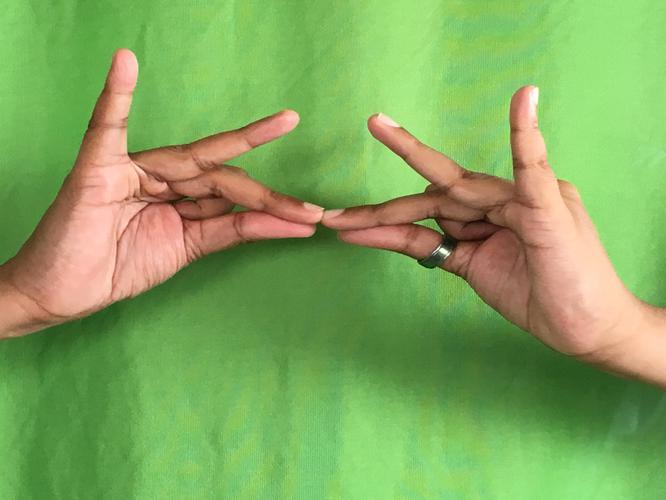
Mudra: Sakata
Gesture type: double_hand